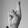
ASL letter: R